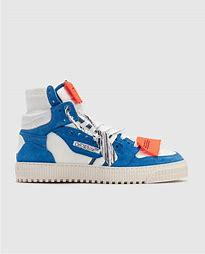
Brand: Off-White
Model: Court 3